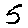
Label: 5